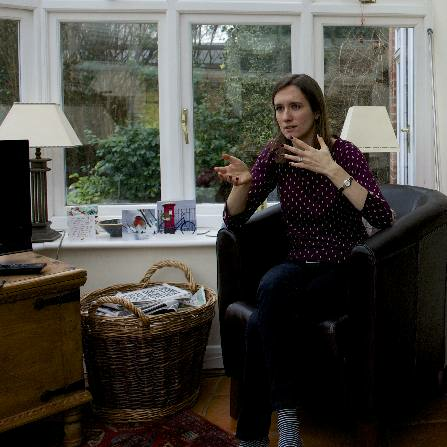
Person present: Yes